Radical Something

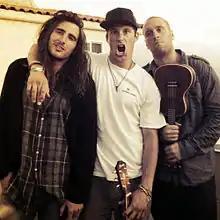
Josh Cocktail, Loggy, and Big Red

Radical Something is an American musical trio composed of Alex Lagemann (Loggy), Josh Hallbauer (Josh Cocktail), and Michael Costanzo (Big Red). According to Billboard.com the trio "blends hip-hop and rock with a decidedly Californian vibe". Their newest offering, a 7-song EP entitled "Hot Sauce" was released independently on November 4, 2016.